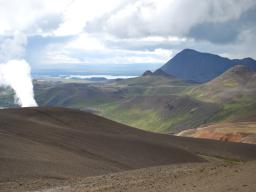
Label: Background_without_leaves